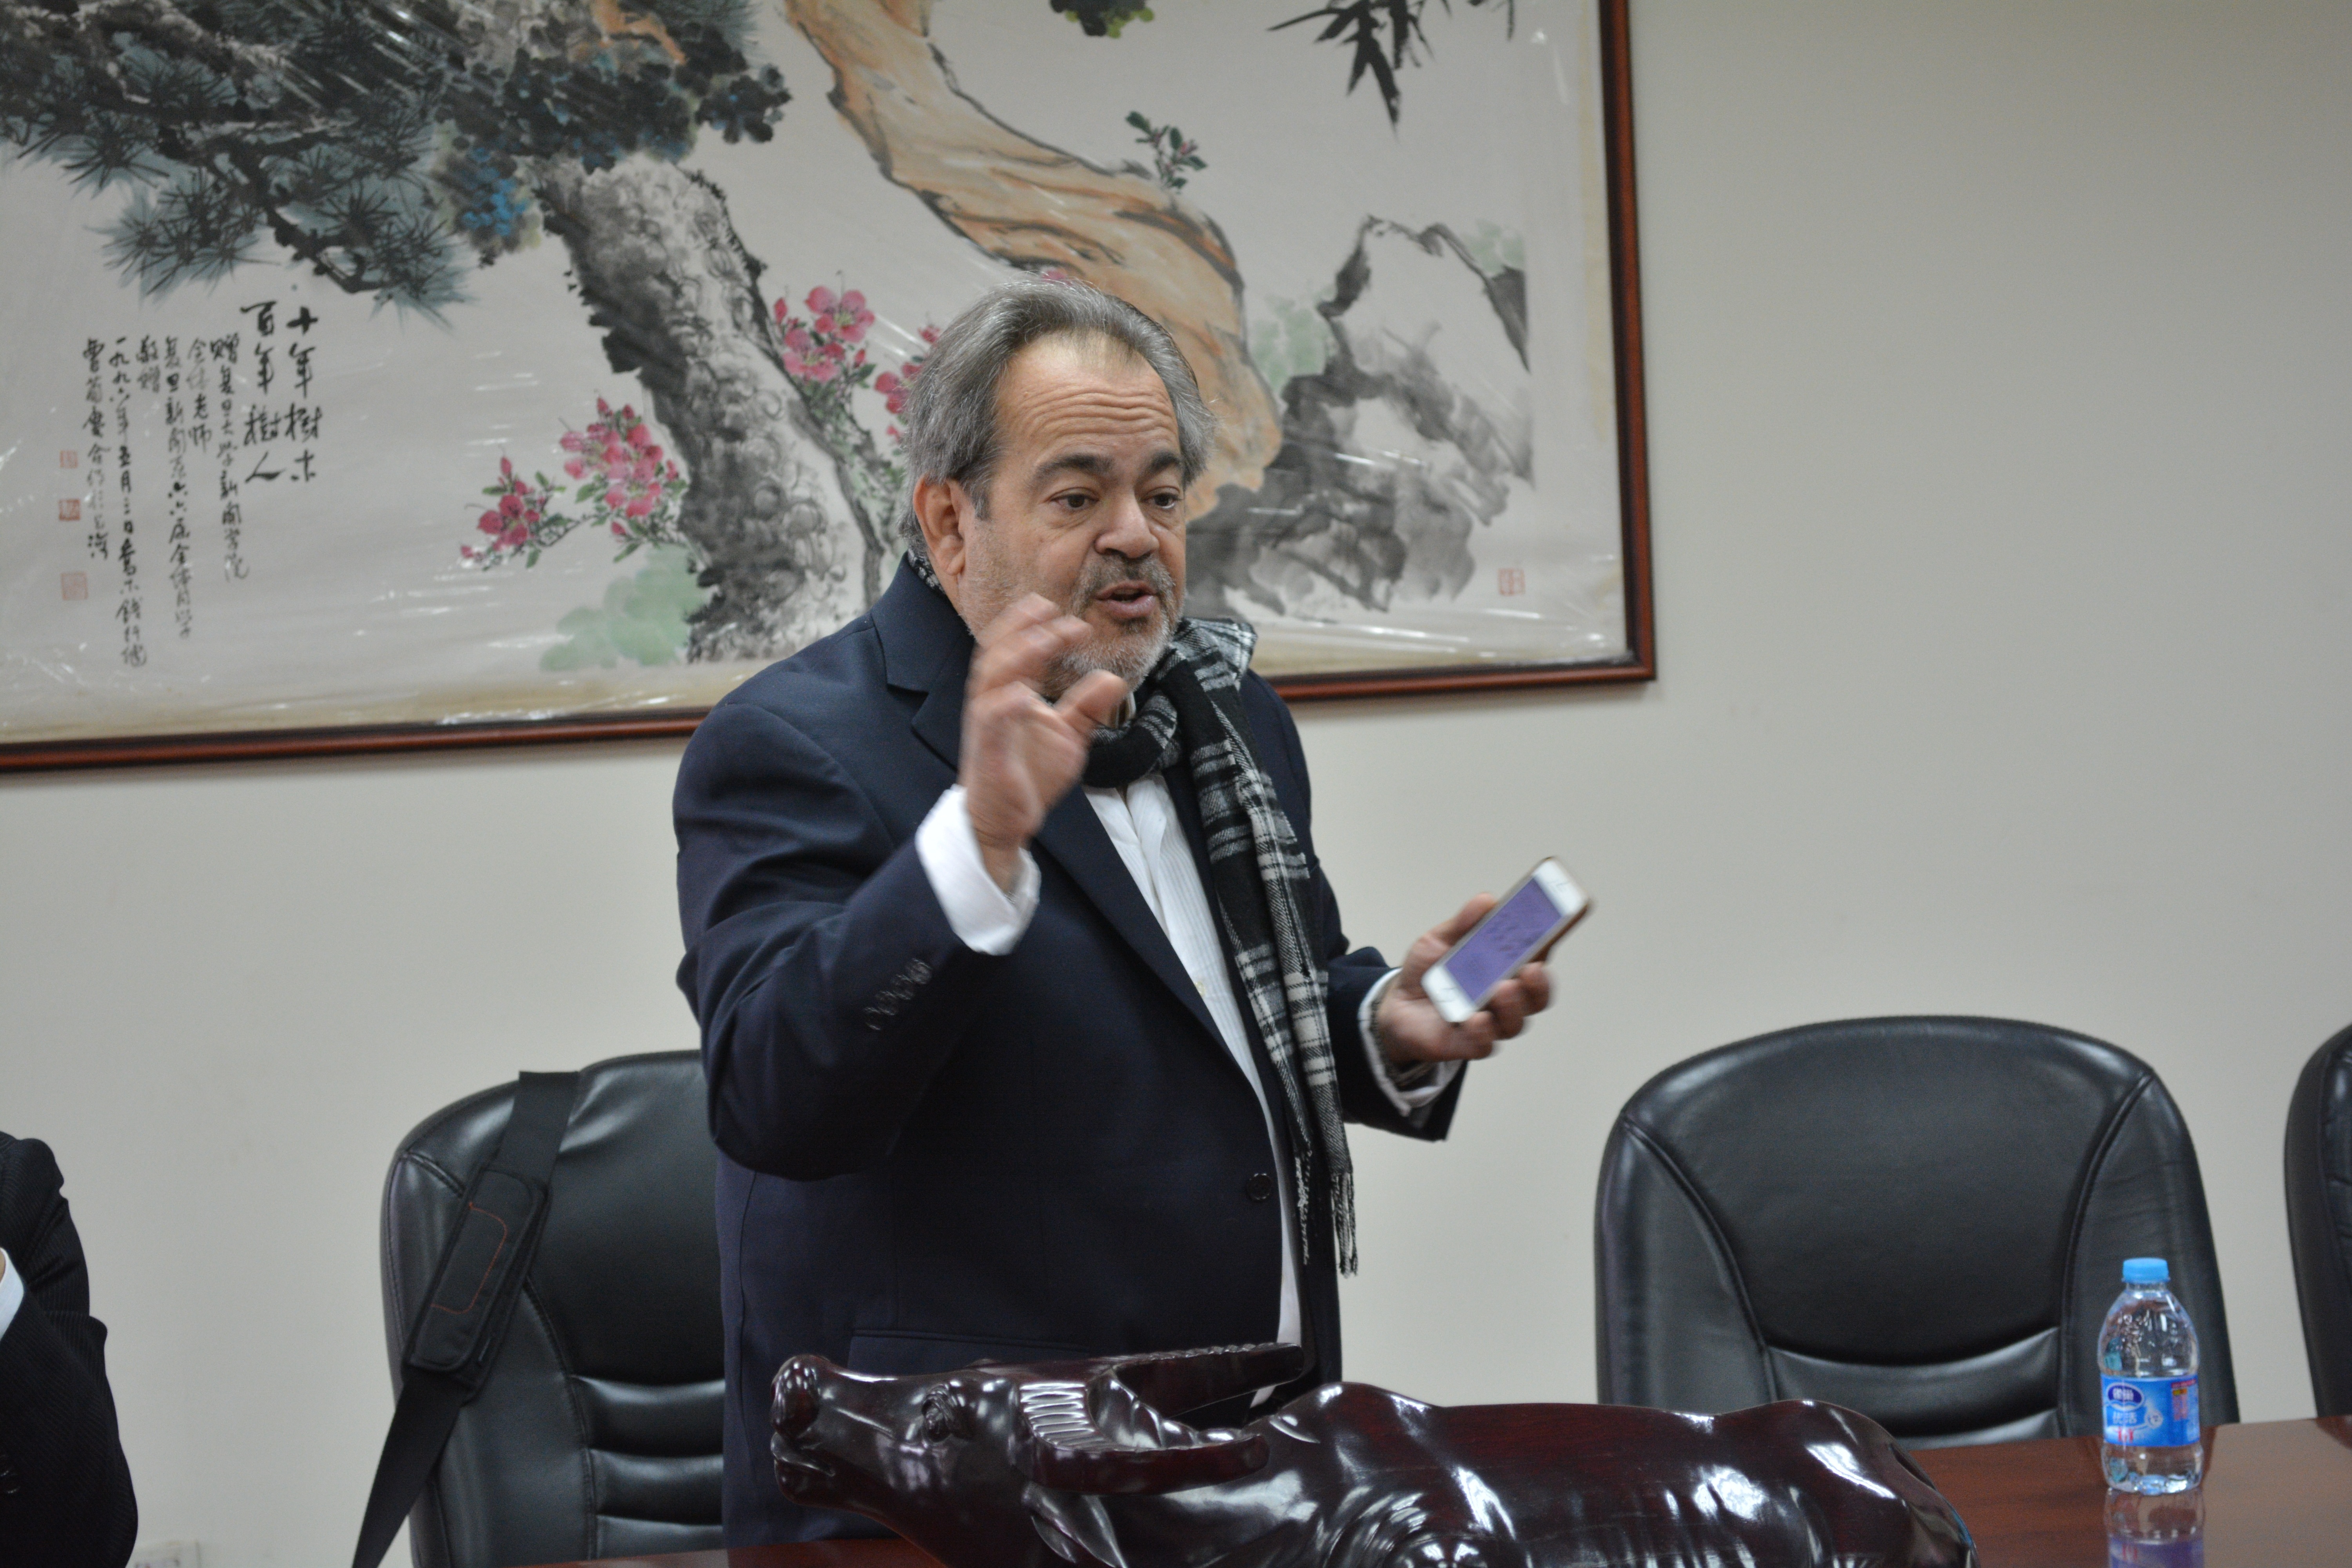
human positions